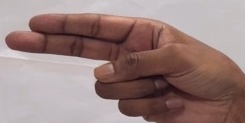
ASL sign: H